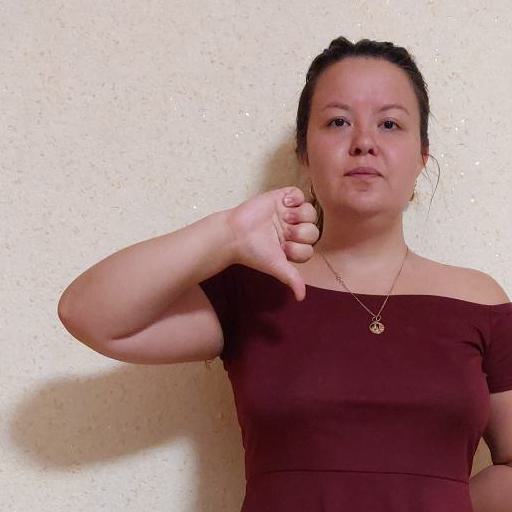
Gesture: dislike